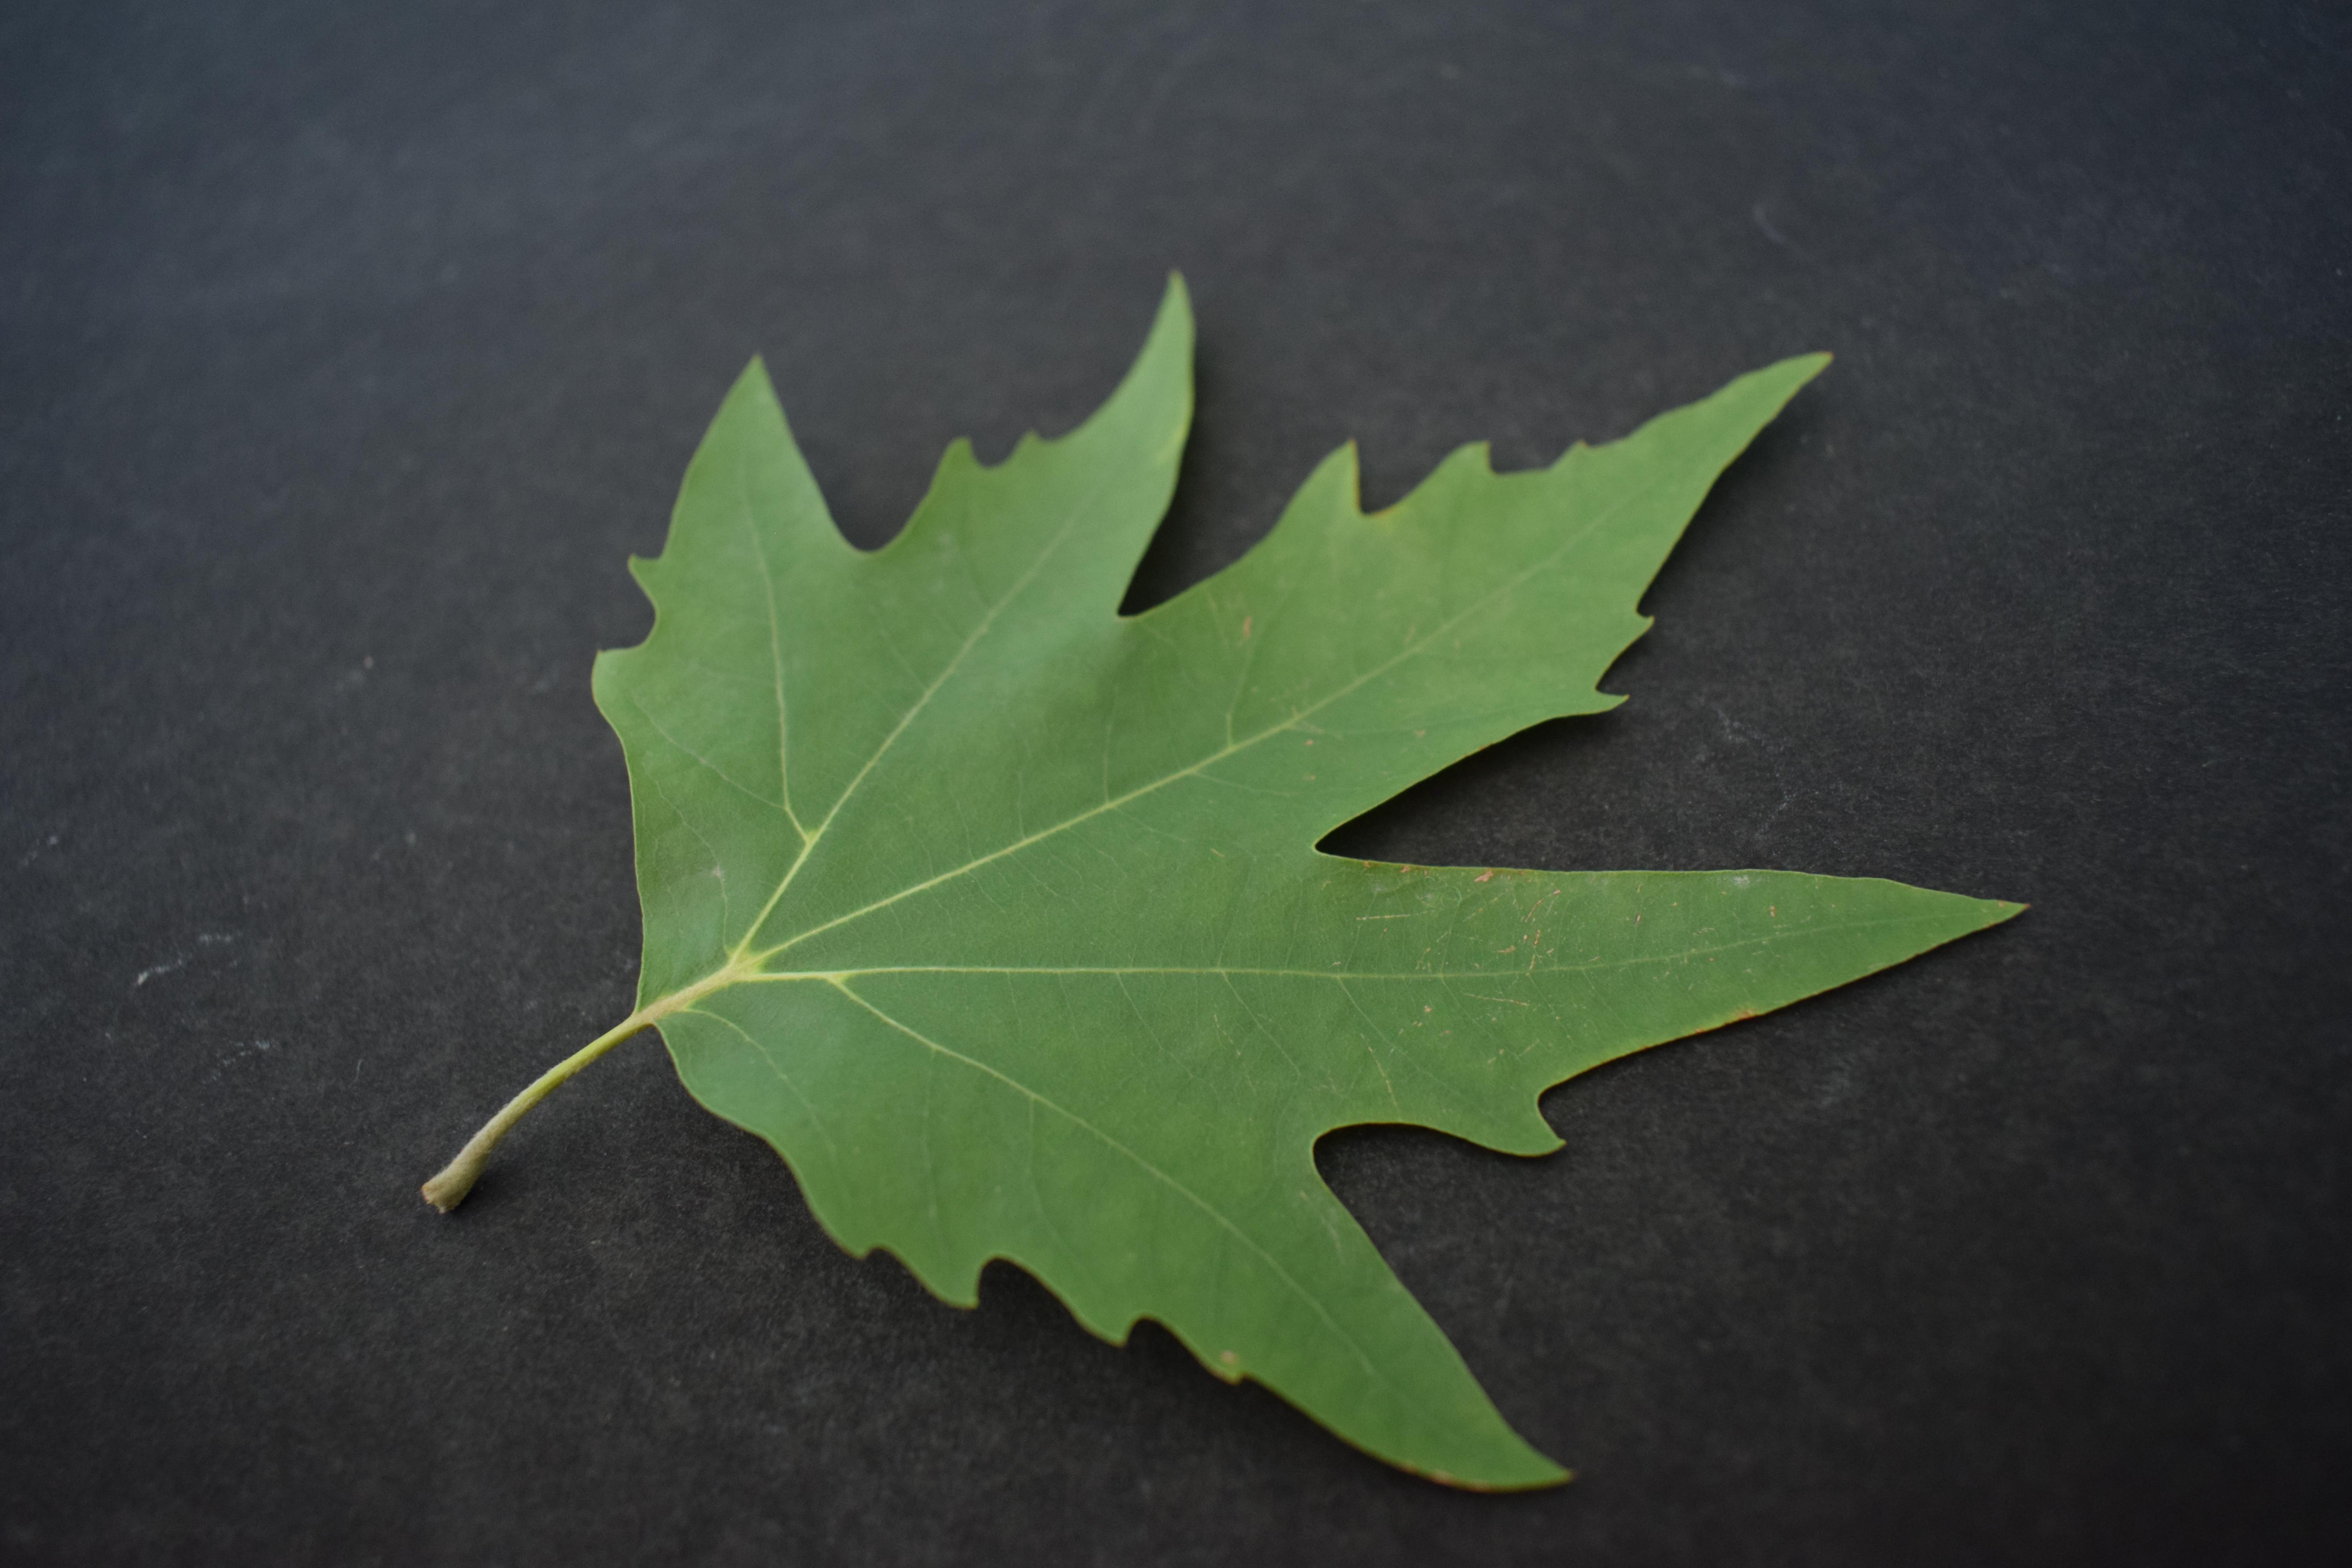
Plant species: Chinar